Balder the Brave

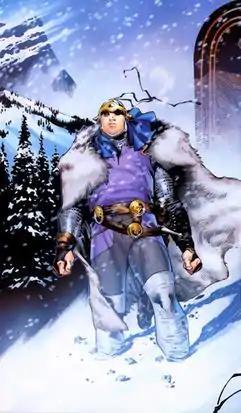
Balder as depicted in "Thor" (vol. 3) #9 (July 2008). Art by Olivier Coipel.

Balder the Brave is a fictional character appearing in American comic books published by Marvel Comics. The character is based on the deity Baldr from Norse mythology.